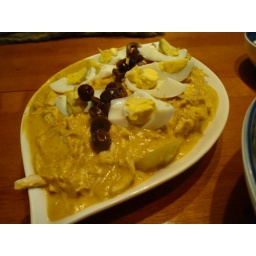
A classic dish, shredded chicken stewed in a yellow pepper, cheese and walnut sauce, served over potatoes.